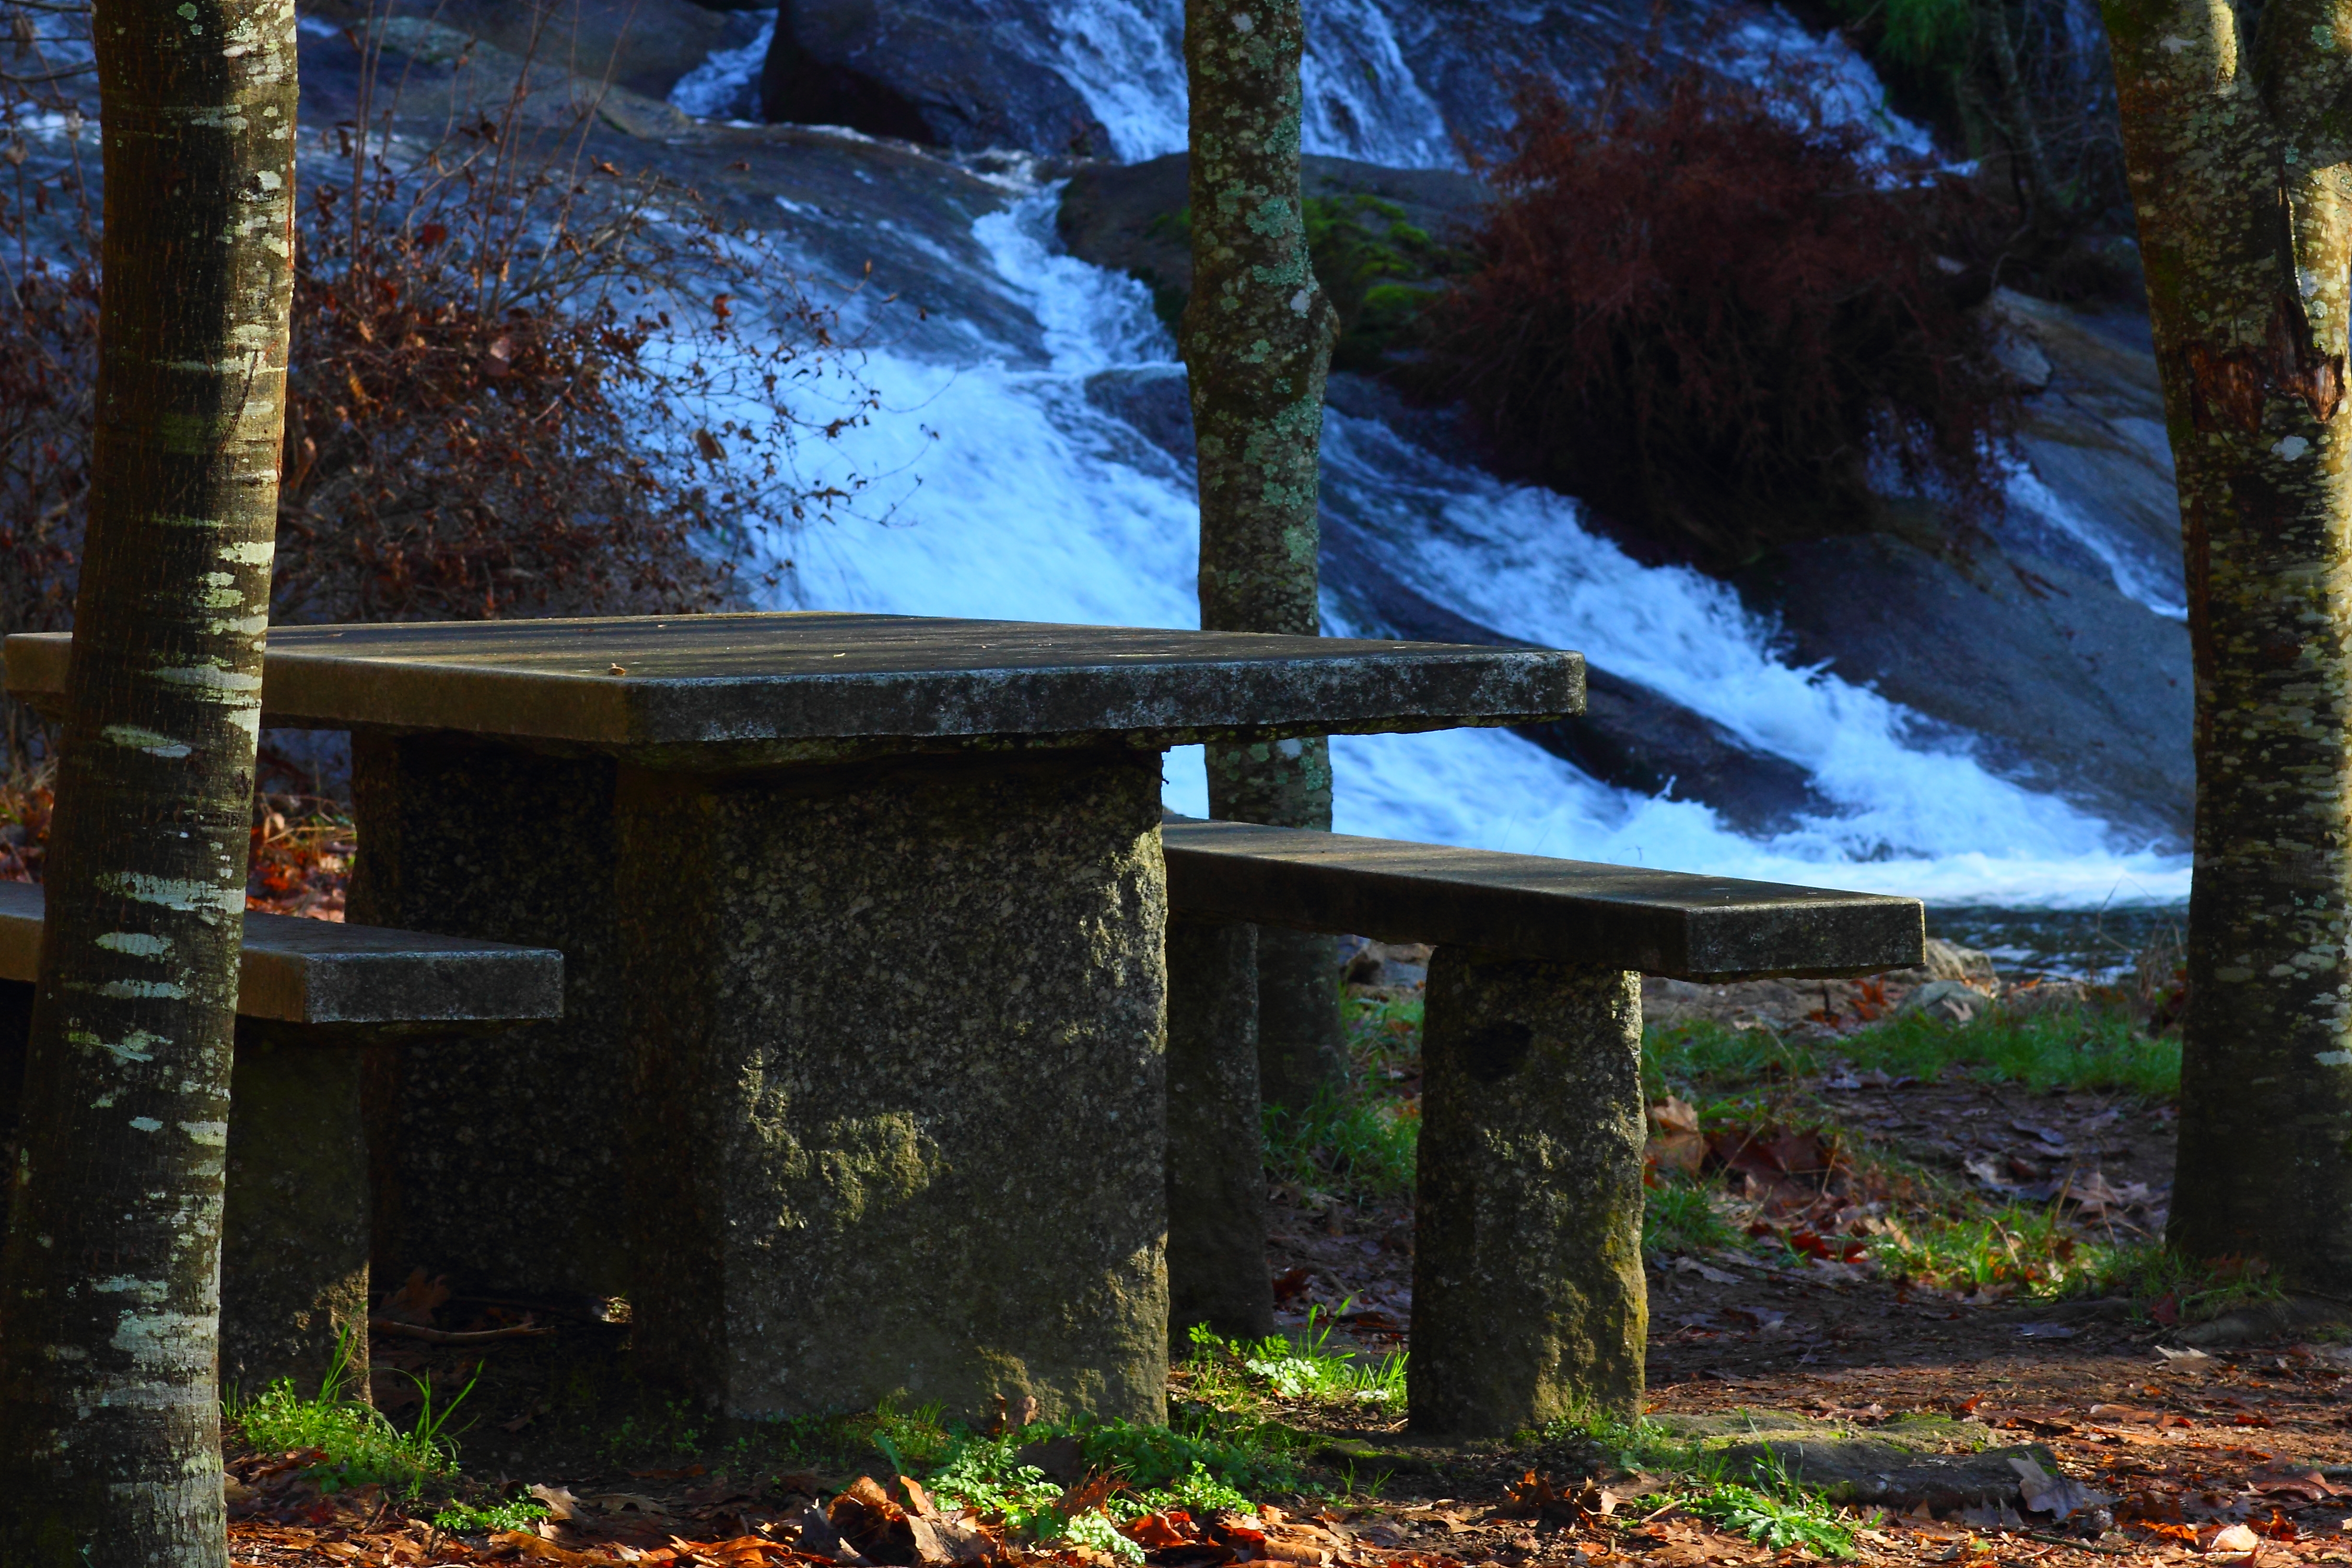
landscape, forest, wilderness, hut, jungle, autumn, season, spain, galicia, pontevedra, paisajes, woodland, habitat, espana, screenshot, ggl1, gaby1, canoneos550d, barro, canon100mm